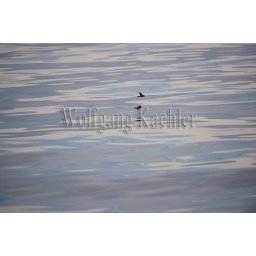
Ecuador, galapagos islands, north seymour island, storm petrel flying over ocean